2019 AFC Asian Cup

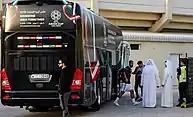

In the knockout stage, extra time and penalty shoot-out were used to decide the winner if necessary. A fourth substitution could be made during extra time.